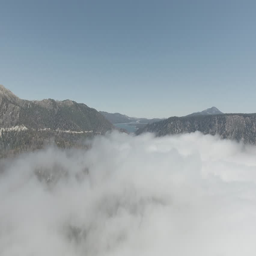
aerial view of the mountains